Mobutu Sese Seko

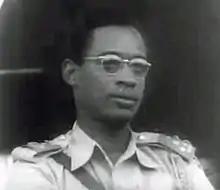
Colonel Mobutu in 1960

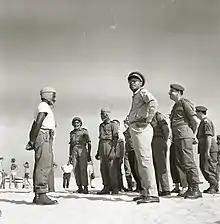
Mobutu in a 1963 visit to Israel, where he participated in a shortened IDF paratrooper course

On 5 July 1960, soldiers of the Force Publique stationed at Camp Léopold II in Léopoldville, dissatisfied with their all-white leadership and working conditions, mutinied. The revolt spread across the region in the following days. Mobutu assisted other officials in negotiating with the mutineers to secure the release of the officers and their families. On 8 July the full Council of Ministers convened in an extraordinary session under the chairmanship of President Joseph Kasa-Vubu at Camp Léopold II to address the task of Africanising the garrison.